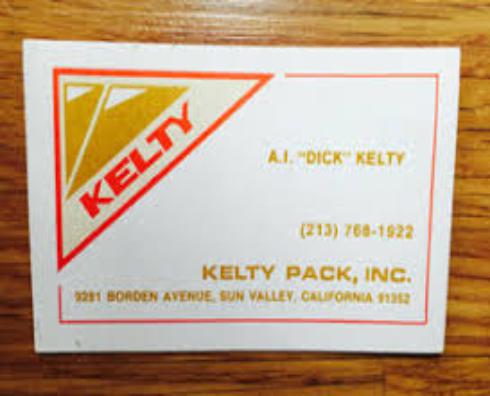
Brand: Kelty
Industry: Clothes